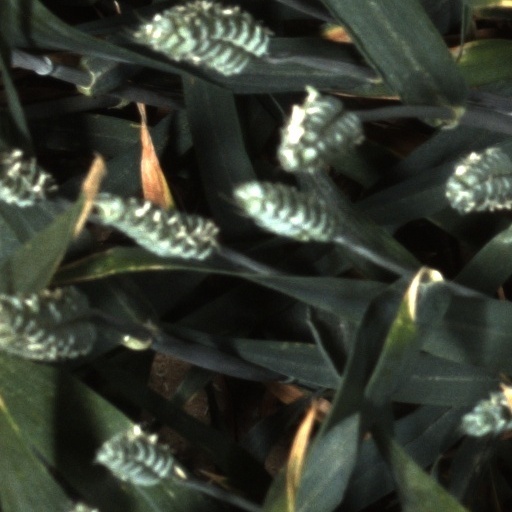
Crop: wheat